Pam Bondi

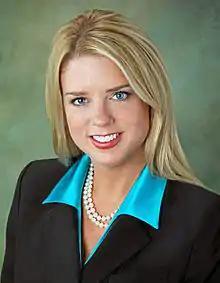
Bondi's official portrait as Florida attorney general

Bondi ran for Florida attorney general in the 2010 election, facing off against former state representative Holly Benson and lieutenant governor Jeff Kottkamp in the Republican primary. In a competitive field, Bondi notably received the support of former governor of Alaska Sarah Palin. "The Palm Beach Post" credited her surge in support in the primary to her media-savviness, including regular appearances on Fox News and her public association with Sean Hannity.